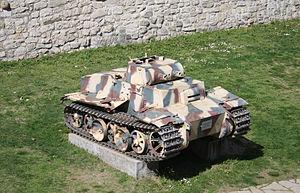
Le Panzer I est le premier char d'assaut produit par Allemagne dans les années 1930 dans le cadre de son réarmement.